Andre Johnson

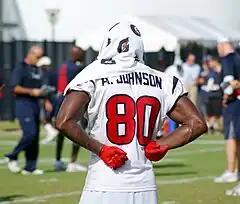
Johnson at Houston Texans' training camp in 2010

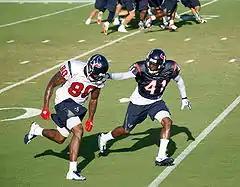
Johnson (#80) during Texans practice in 2010

On August 4, 2010, Johnson became the highest paid wide receiver in NFL history when he signed a two-year contract extension, keeping him under contract through the 2016 season.